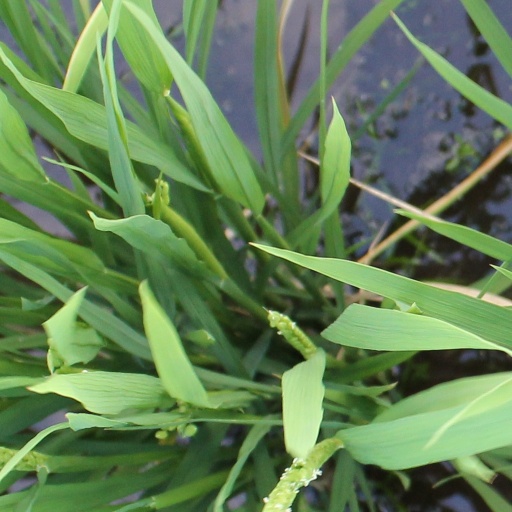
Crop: rice